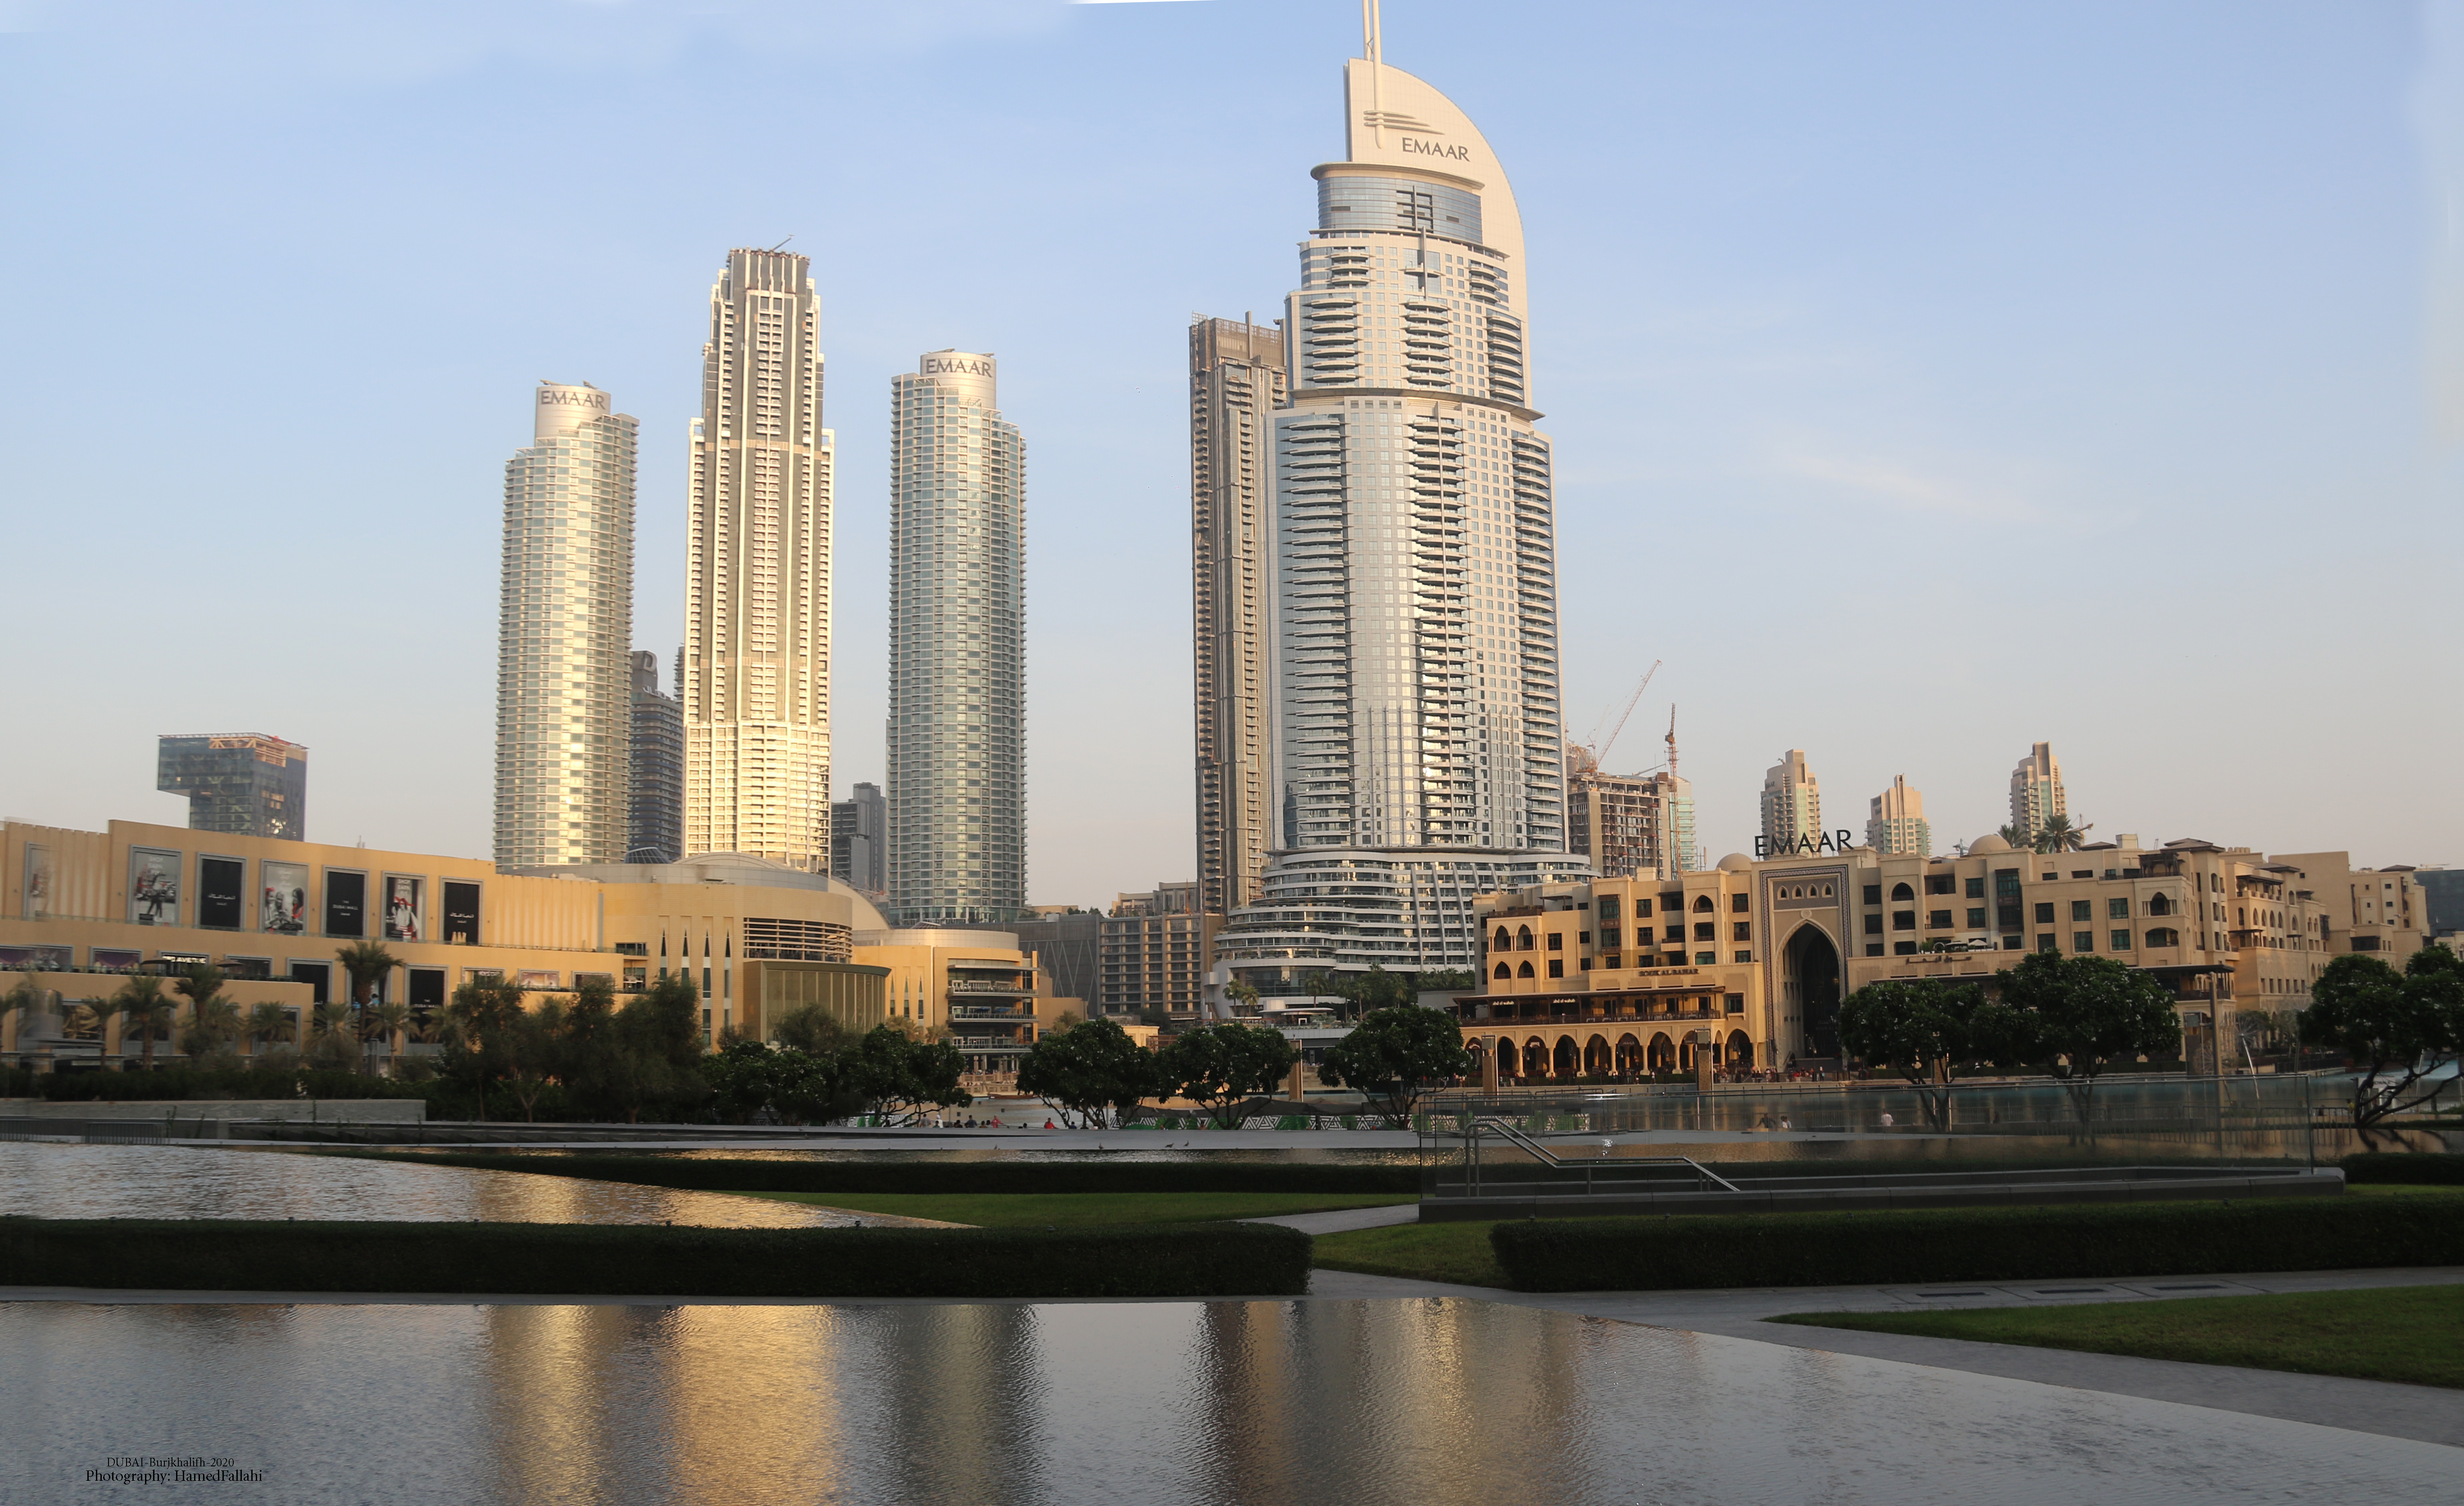
city, skyscraper, metropolitan area, cityscape, tower block, skyline, urban area, metropolis, daytime, human settlement, landmark, building, downtown, sky, architecture, reflection, tower, condominium, mixed use, commercial building, corporate headquarters, real estate, river, headquarters, residential area, apartment